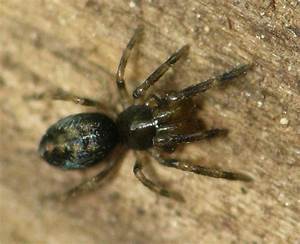
Label: spider